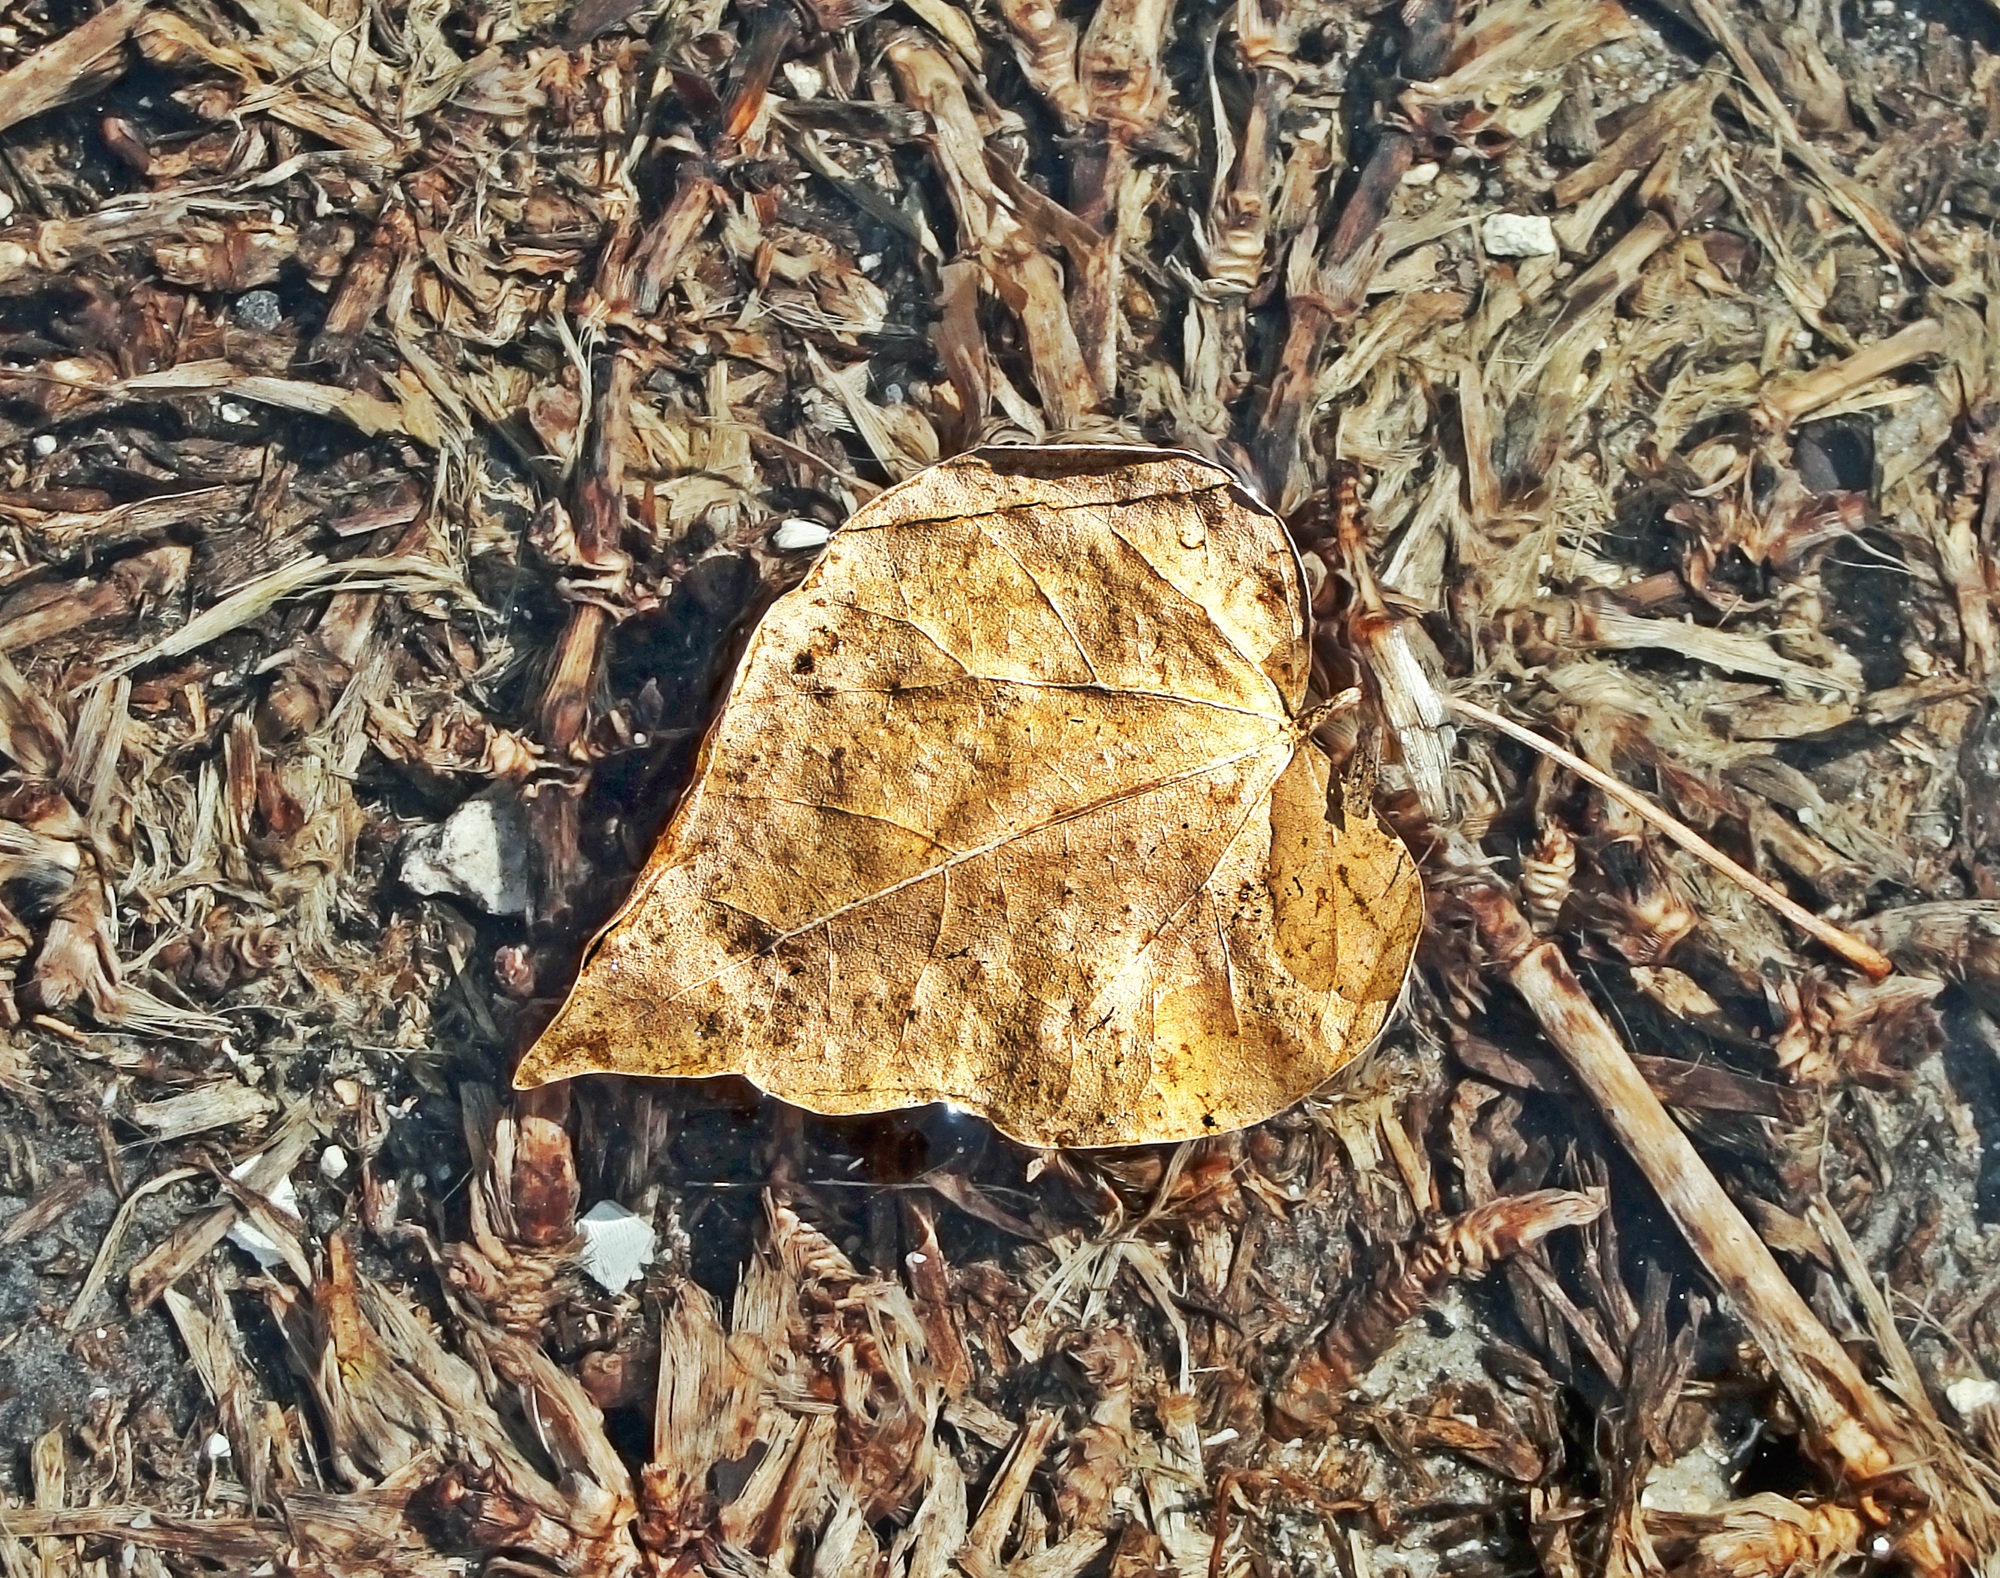
tree, nature, wood, leaf, trunk, wildlife, insect, autumn, soil, fauna, sheet in water